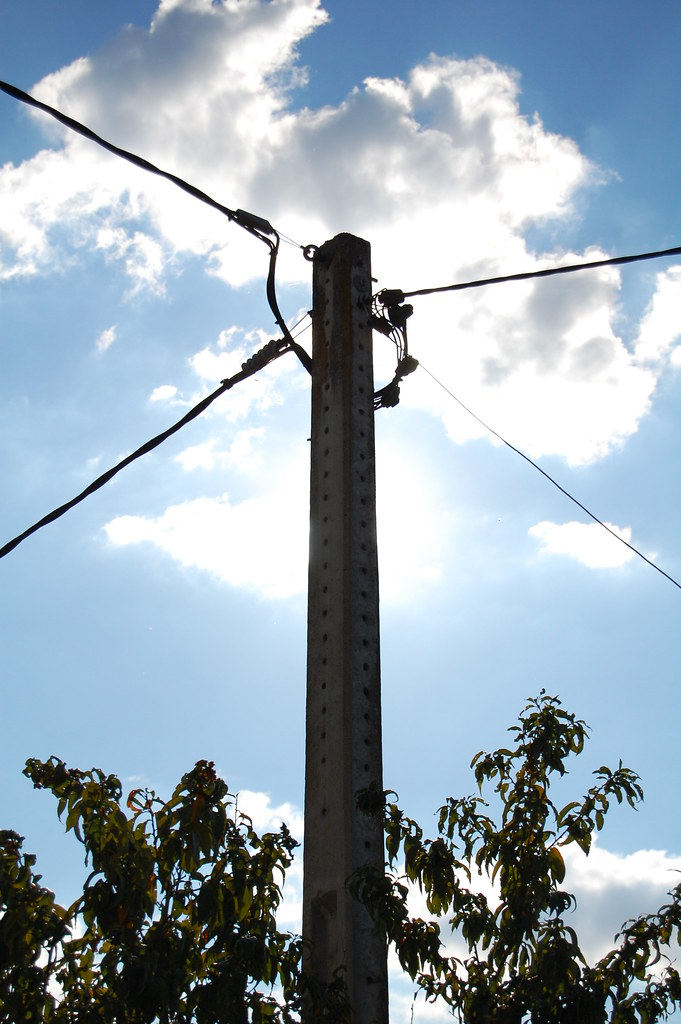
Fire: no
Smoke: no